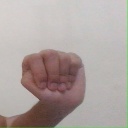
अक्षर: ठ